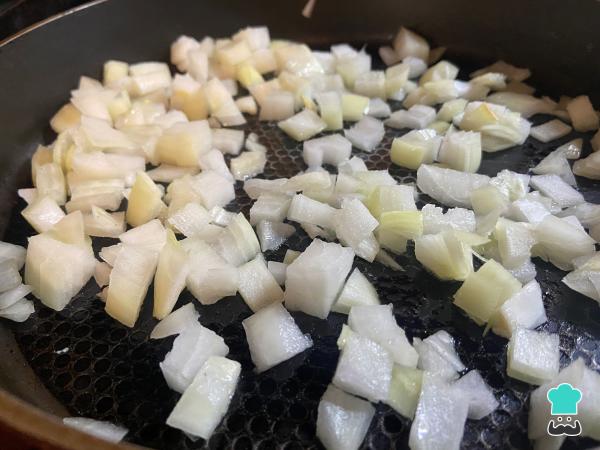
El primer paso para hacer la receta de las empanadas de carne dulce consiste en cocinar la cebolla para proporcionar más sabor dulce a las empanadas. Para ello, pélala y pícala en cubos pequeños. A continuación, llévala a una sartén con 1 cucharadita de aceite y el fuego al máximo.